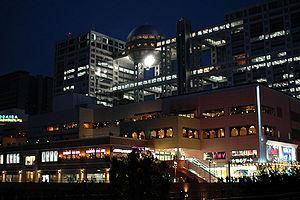
Le cinéma est un art du spectacle. En français, il est couramment désigné comme le « septième art », d'après l'expression du critique Ricciotto Canudo dans les années 1920. L’art cinématographique se caractérise par le spectacle proposé au public sous la forme d’un film, c’est-à-dire d’un récit, véhiculé par un support qui est enregistré puis lu par un mécanisme continu ou intermittent qui crée l’illusion d’images en mouvement, ou par un enregistrement et une lecture continus de données informatiques. La communication au public du spectacle enregistré, qui se différencie ainsi du spectacle vivant, se fait à l’origine par l’éclairement à travers le support, le passage de la lumière par un jeu de miroirs ou/et des lentilles optiques, et la projection de ce faisceau lumineux sur un écran transparent ou opaque, ou la diffusion du signal numérique sur un écran plasma ou à led. Au sens originel et limitatif, le cinéma est la projection en public d’un film sur un écran. Dès Émile Reynaud, en 1892, les créateurs de films comprennent que le spectacle projeté gagne à être accompagné par une musique qui construit l’ambiance du récit, ou souligne chaque action représentée.